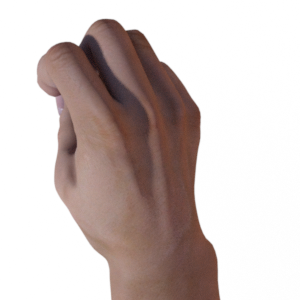
Label: rock